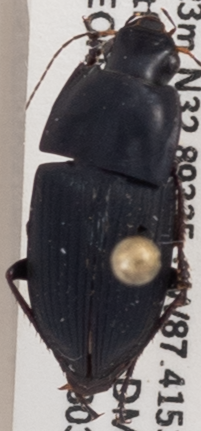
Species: Anisodactylus haplomus
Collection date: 2021-08-03
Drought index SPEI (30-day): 1.01
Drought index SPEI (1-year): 1.01
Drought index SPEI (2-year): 2.09